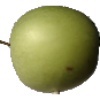
Label: apple_granny_smith